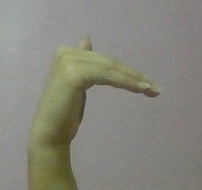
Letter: khaa